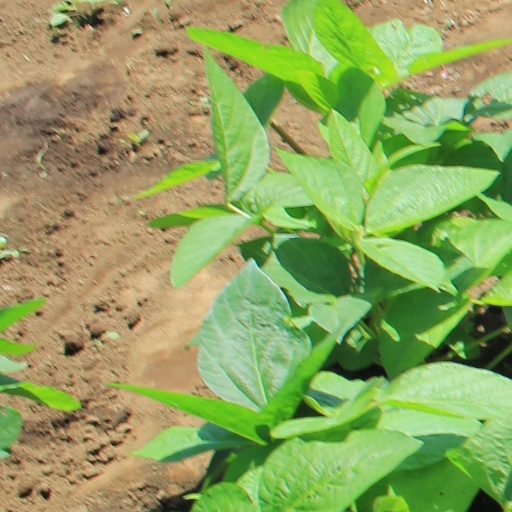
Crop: soybean